Aaron Laffey

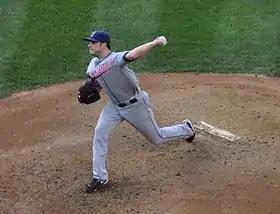
Laffey pitching for the Cleveland Indians in 2009

On August 4, 2007, Laffey made his major league debut against the Minnesota Twins; he went innings while allowing six hits, three runs, a walk, and three strikeouts in a losing effort. In his second start on August 9, against the Chicago White Sox, Laffey picked up his first MLB victory. He went innings, allowed six hits, four runs, three walks, and struck out four in the Indians' 7–5 victory. On August 10, a day after Laffey's first MLB victory, he was demoted to Triple-A Buffalo. On August 25, Laffey was recalled to pitch against the Kansas City Royals. Laffey won again, going six innings and allowing eight hits, two runs, and one walk while striking out four. He made nine total starts with Cleveland in 2007, going 4–2 with a 4.56 ERA.